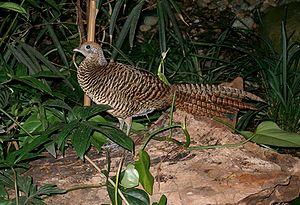
Le Faisan de Lady Amherst est une espèce d'oiseau galliforme de la famille des Phasianidae. Le nom de l'espèce est un hommage à la comtesse Sarah Amherst, épouse de William Pitt Amherst, gouverneur général des Indes, responsable de l'envoi du premier spécimen à Londres en 1828.